MP Motorsport

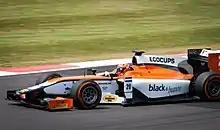
Daniël de Jong, driving for MP Motorsport during GP2 Series race at Silverstone in 2014

The team took their first GP2 victory in 2014, when Marco Sorensen won the sprint race in Sochi despite a late challenge from both Stoffel Vandoorne and Felipe Nasr.